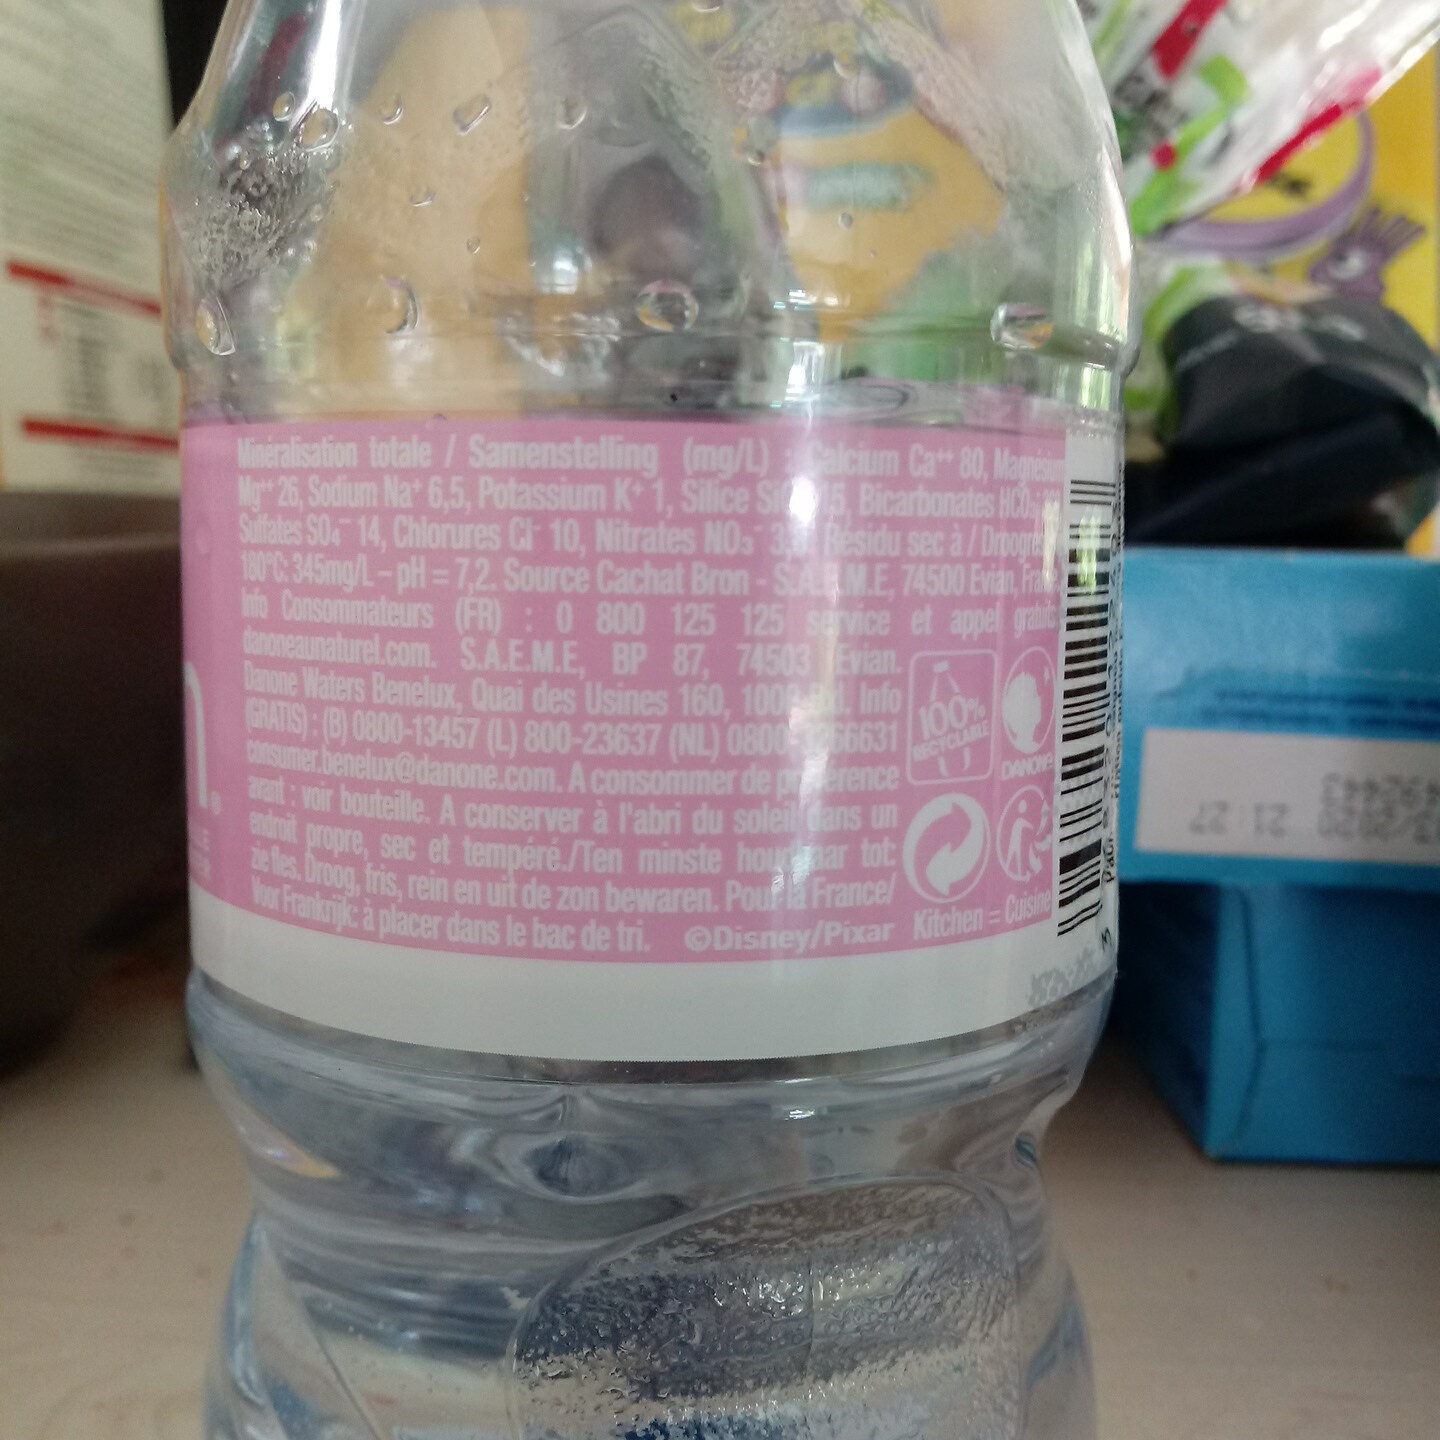
Label: plastic